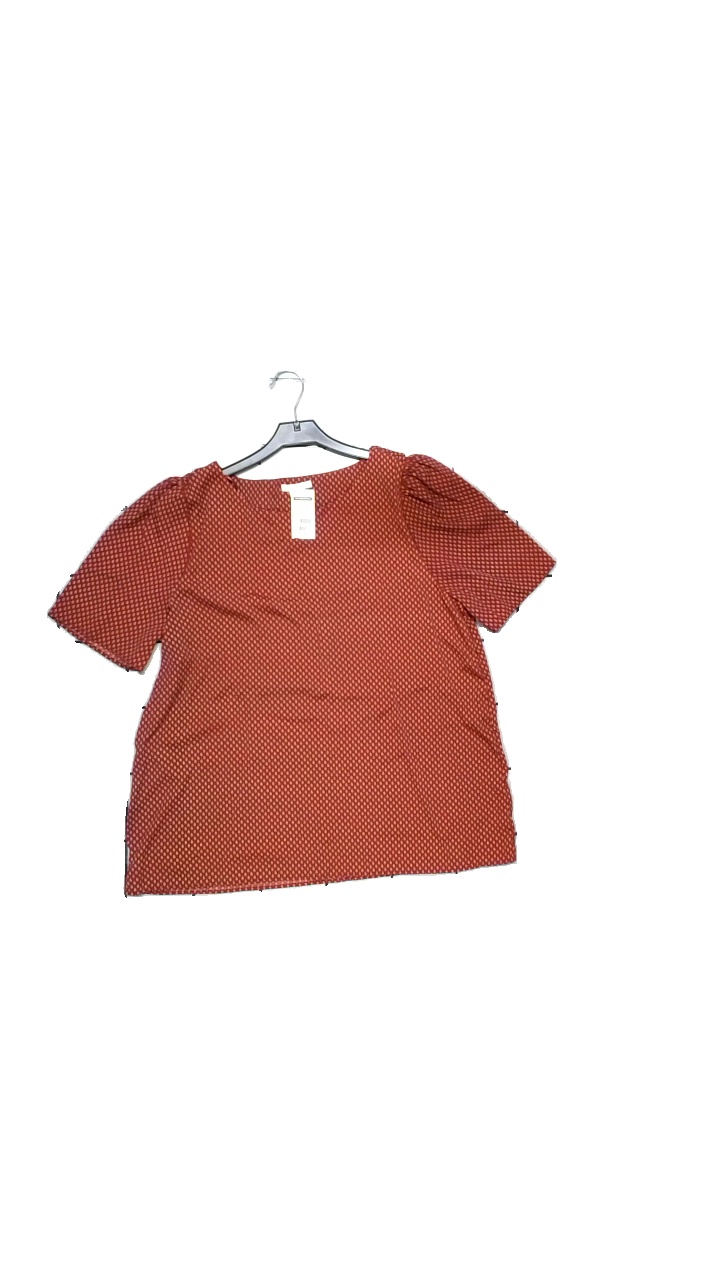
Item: Blouse (Ladies)
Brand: H&m
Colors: Red, Brown
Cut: Loose
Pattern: Geometric print
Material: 100% polyester
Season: All
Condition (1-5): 5
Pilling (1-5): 5
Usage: Reuse
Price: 50-100